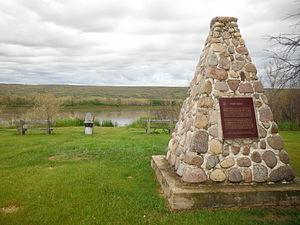
Le fort Fork est un ancien poste de traite de la compagnie du Nord-Ouest situé sur la rivière de la Paix. Il a été construit en 1792. Entre le 1ᵉʳ novembre 1792 et le 9 mai 1793, Alexander Mackenzie y a hiverné dans le but de préparer son expédition vers l'océan Pacifique. Le fort a été ensuite utilisé par la compagnie du Nord-Ouest, jusqu'à sa fusion avec la compagnie XY en 1805, date à laquelle il a été remplacé par le fort Dunvegan en amont de la rivière.